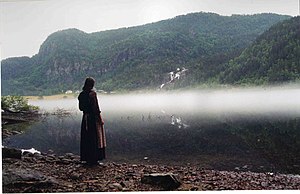
Suldalsvatnet
Aftenstemning ved Suldalsvatnet
Aftenstemning ved Suldalsvatnet
"Suldalsvatnet er en sø i Suldal kommune i Rogaland fylke i Norge. Søen strækker sig fra Roalkvam i nordøst, til Suldalsosen i sydvest. Suldalsvannet har i alle år vært en central færdselsåre i Suldal. I tidlige tider var det robådene som prægede færdslen, men i 1885 blev ""Suldalsdampen"" sat ind i passagertrafik. I 1930'erne kom færgen Suldalsporten, som sejlede på strækningen Nesflaten–Solheimsvik. I forbindelse med opførelsen af Ulla-Førre kraftværkerne i 1970-80'erne blev der etableret bilvej langs vandet, og rutetrafikken blev indstillet.